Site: brandenburg
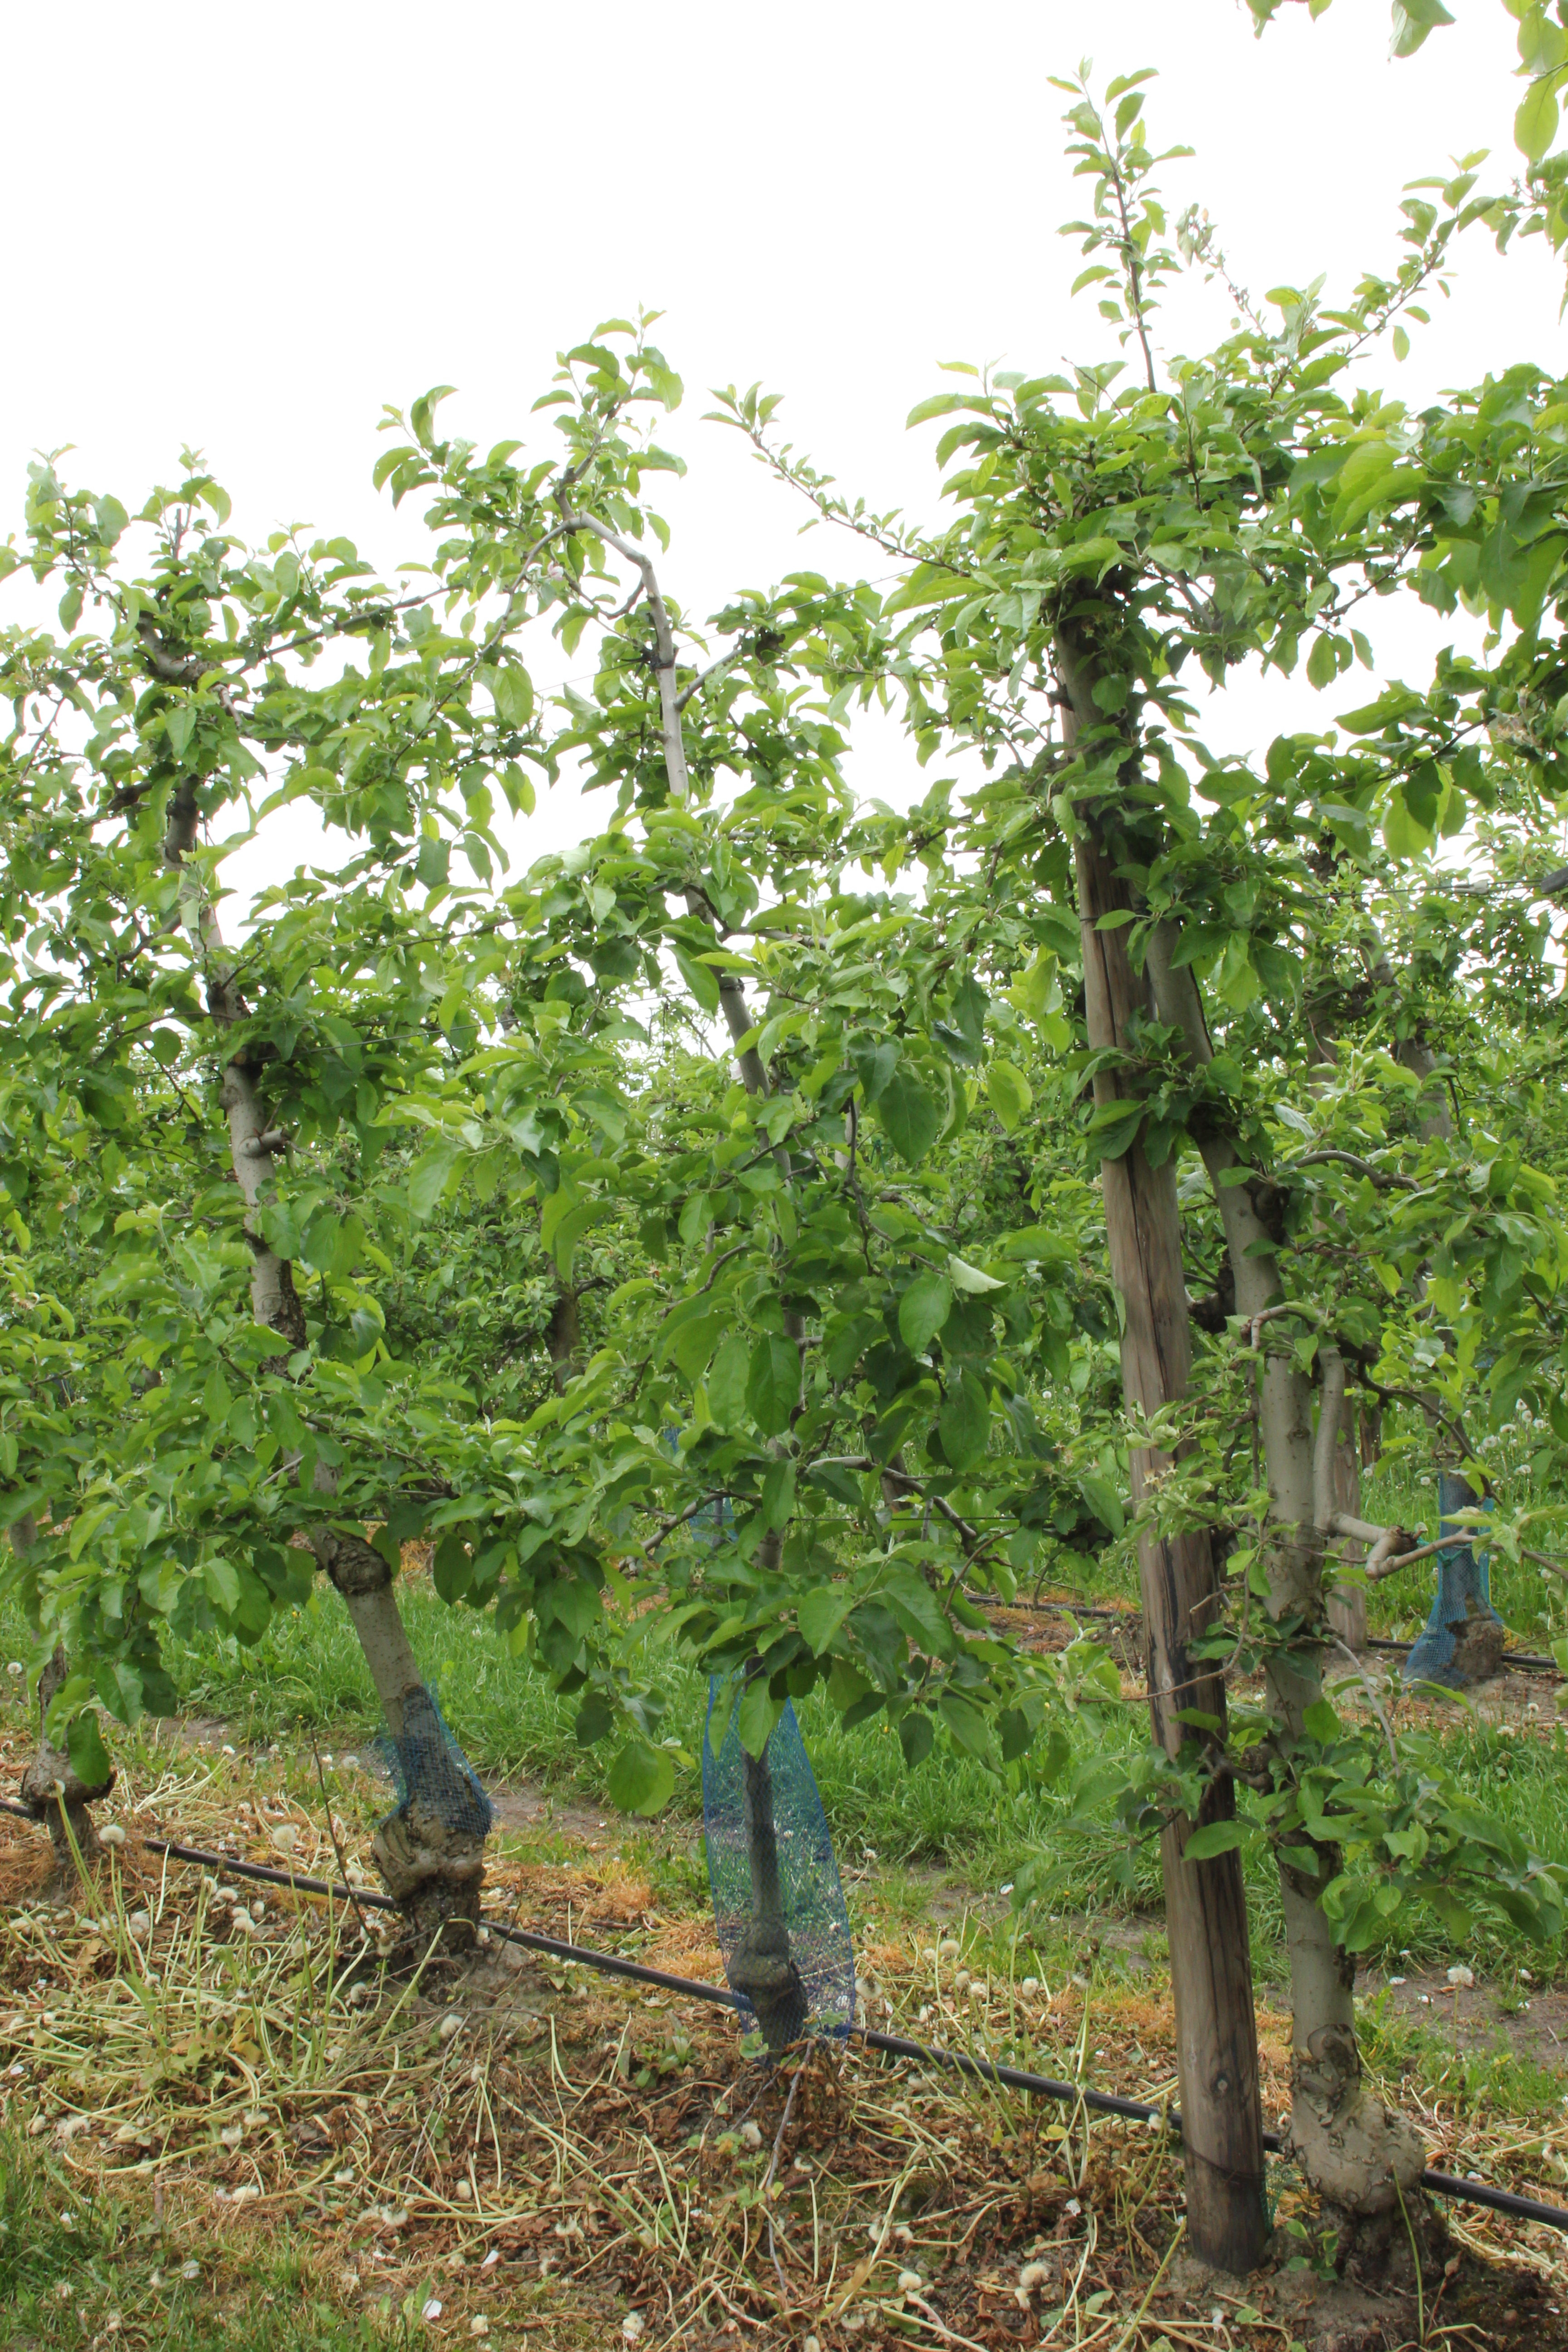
Growth stage (BBCH 67): Flowering